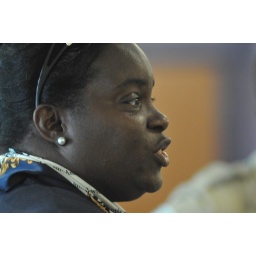
Israeli scouts visit girl scouts headquarters and troop house in Louisville Kentucky.